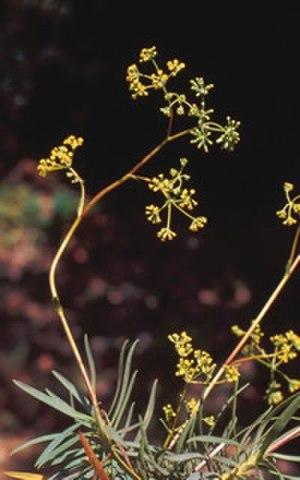
D'après les spécialistes de l'IUCN/SSC, c'est une des espèces les plus menacées de la flore insulaire méditerranéenne. Italiano: In accordo con gli specialisti della IUCN/SSC questa è una delle specie più minacciate della flora insulare mediterranea.